Jacob Wiener

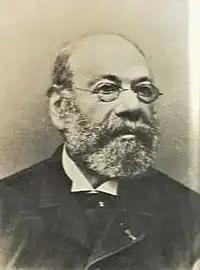
Jacob Wiener (date unknown)

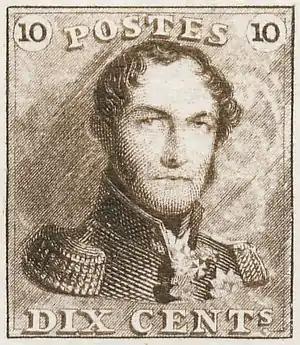
The first Belgian postage stamp, featuring a portrait of King Leopold I

Jacob Wiener, or Jacques Wiener (27 February 1815, Hoerstgen – 3 November 1899, Brussels) was a Belgian medallist. He is best known for helping to create the first Belgian postage stamps, issued in 1849.